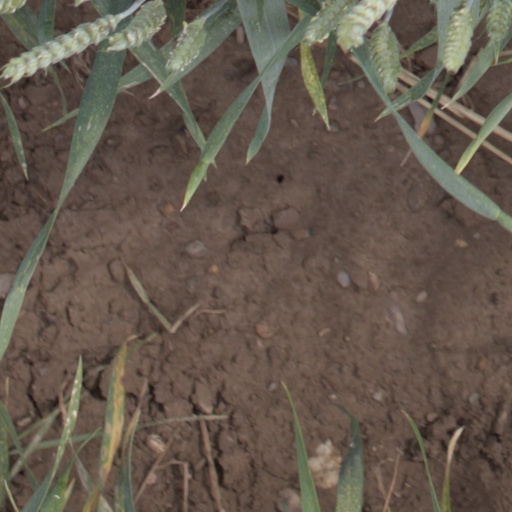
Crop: wheat